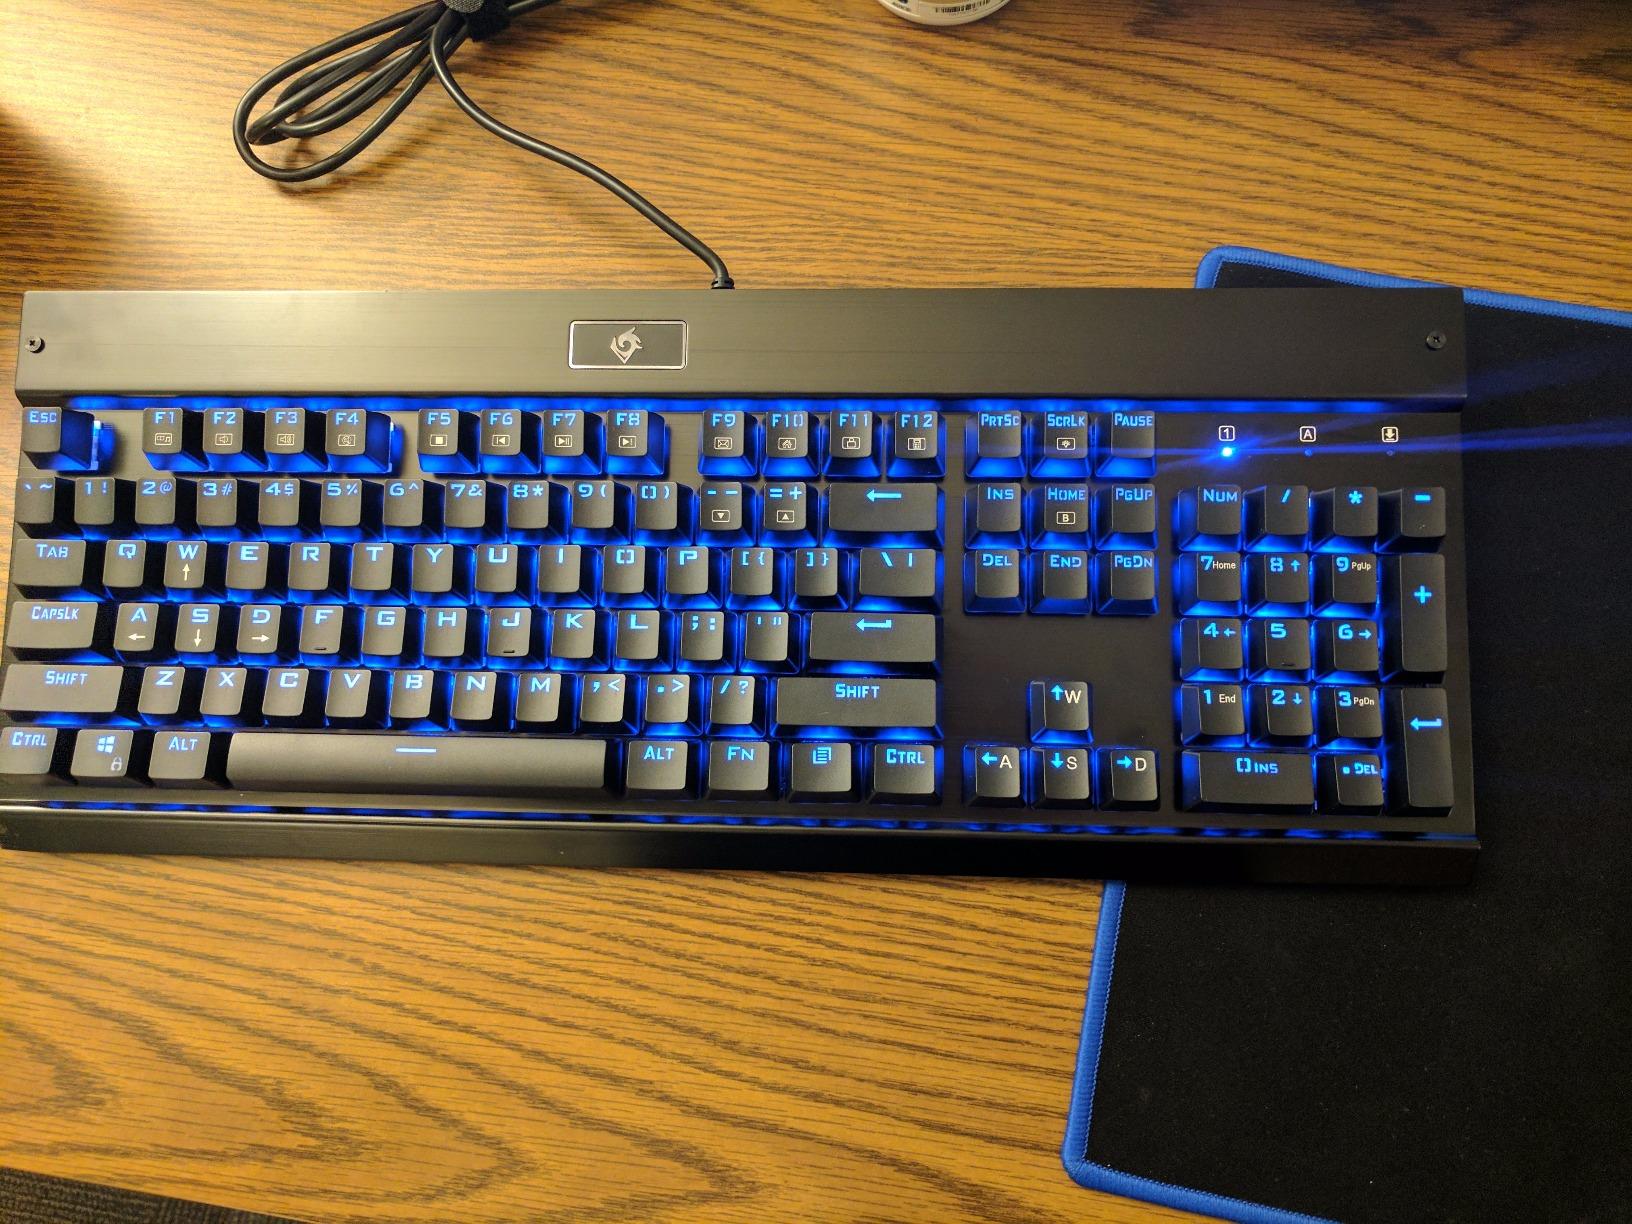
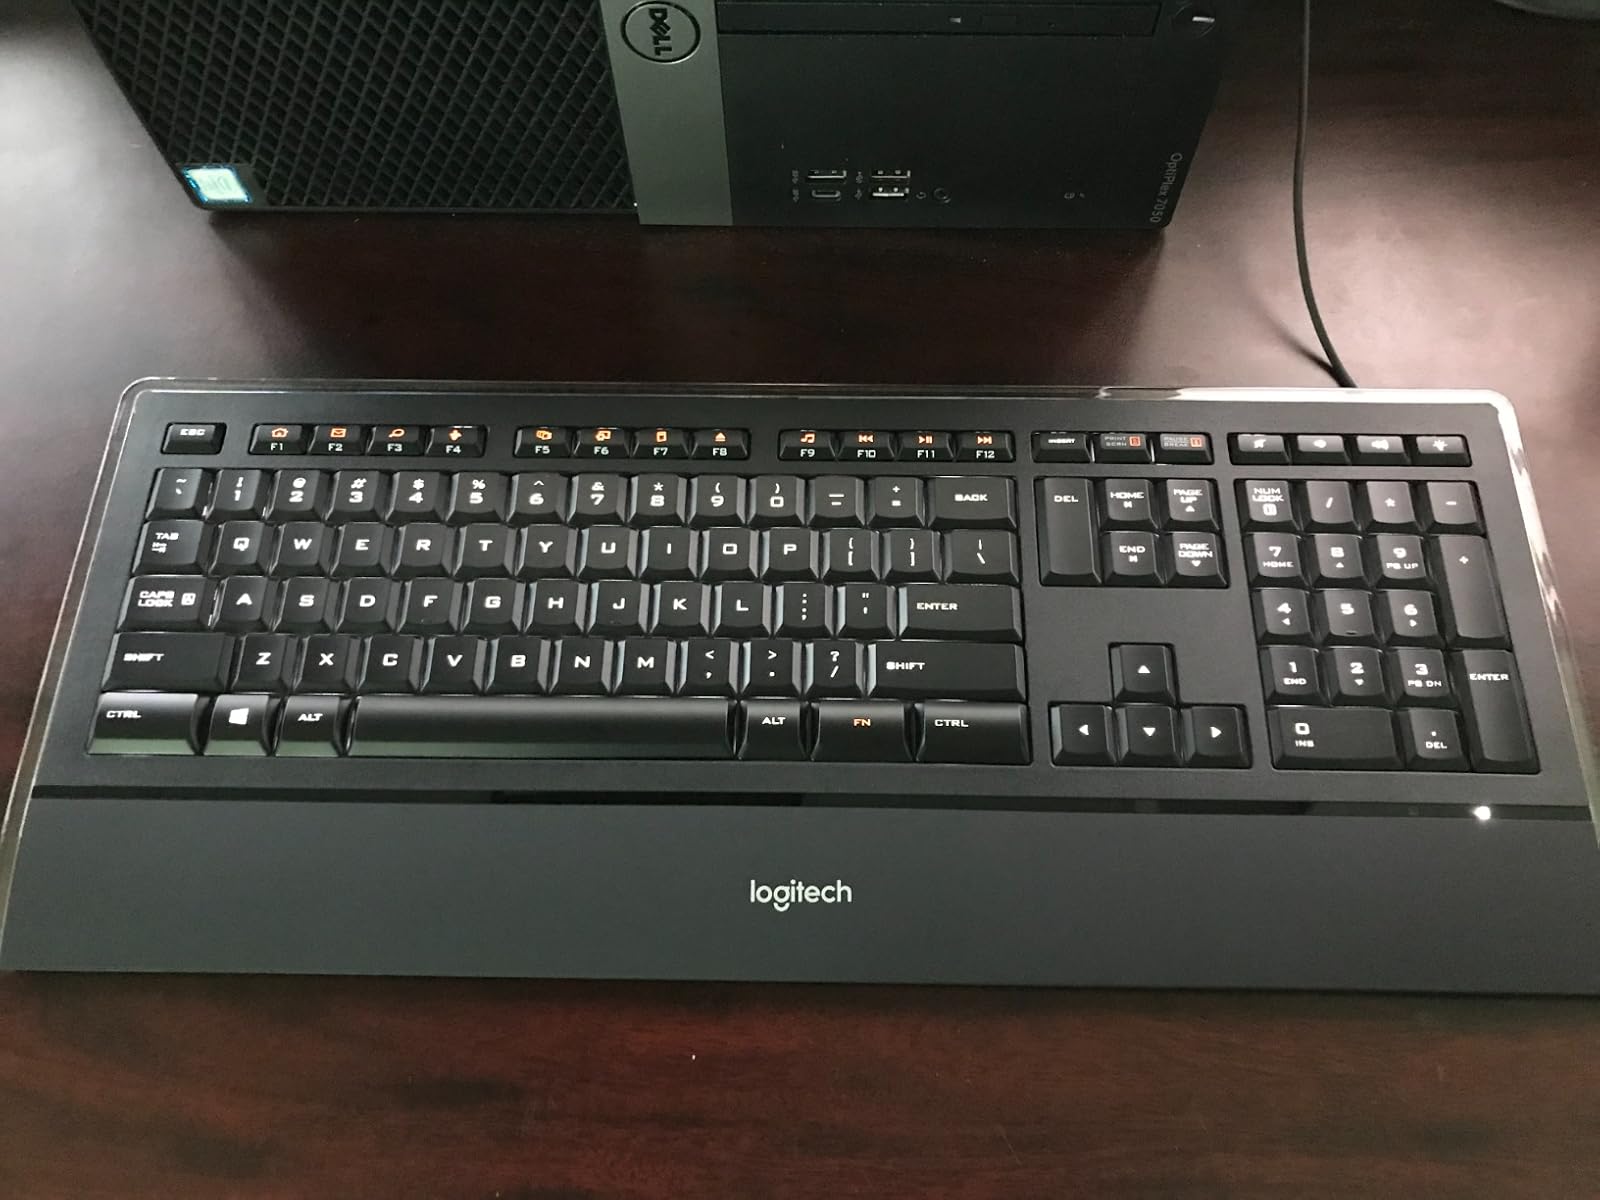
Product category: keyboard
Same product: no